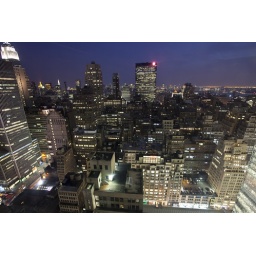
The view at night from our 42nd floor hotel room window at the Hilton Times Square in NYC.